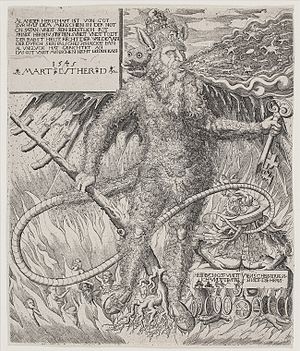
Melchior Lorck / Første virksomme år
Melchior Lorck, "Paven som vildmand", 1545, Statens Museum for Kunst, København
Melchior Lorck (1527-1626), Paven som vildmand. Spottebillede, 1545
Melchior Lorck anses for at være den første betydningsfulde grafiker i dansk kunsthistorie. Han var af dansk-tysk oprindelse, født i Slesvig som søn af den flensborgske rådmand Thomas Lorck og hans kone Anna. Lorck fremstillede en meget grundig visuel optegnelse af livet og traditionerne i Tyrkiet i 1500-tallet, som stadig er en unik kilde til viden og forskning. Han er den første danske kunstner, om hvem en væsentlig biografi kan skrives, og som med sikkerhed kan tilskrives mange kunstværker.